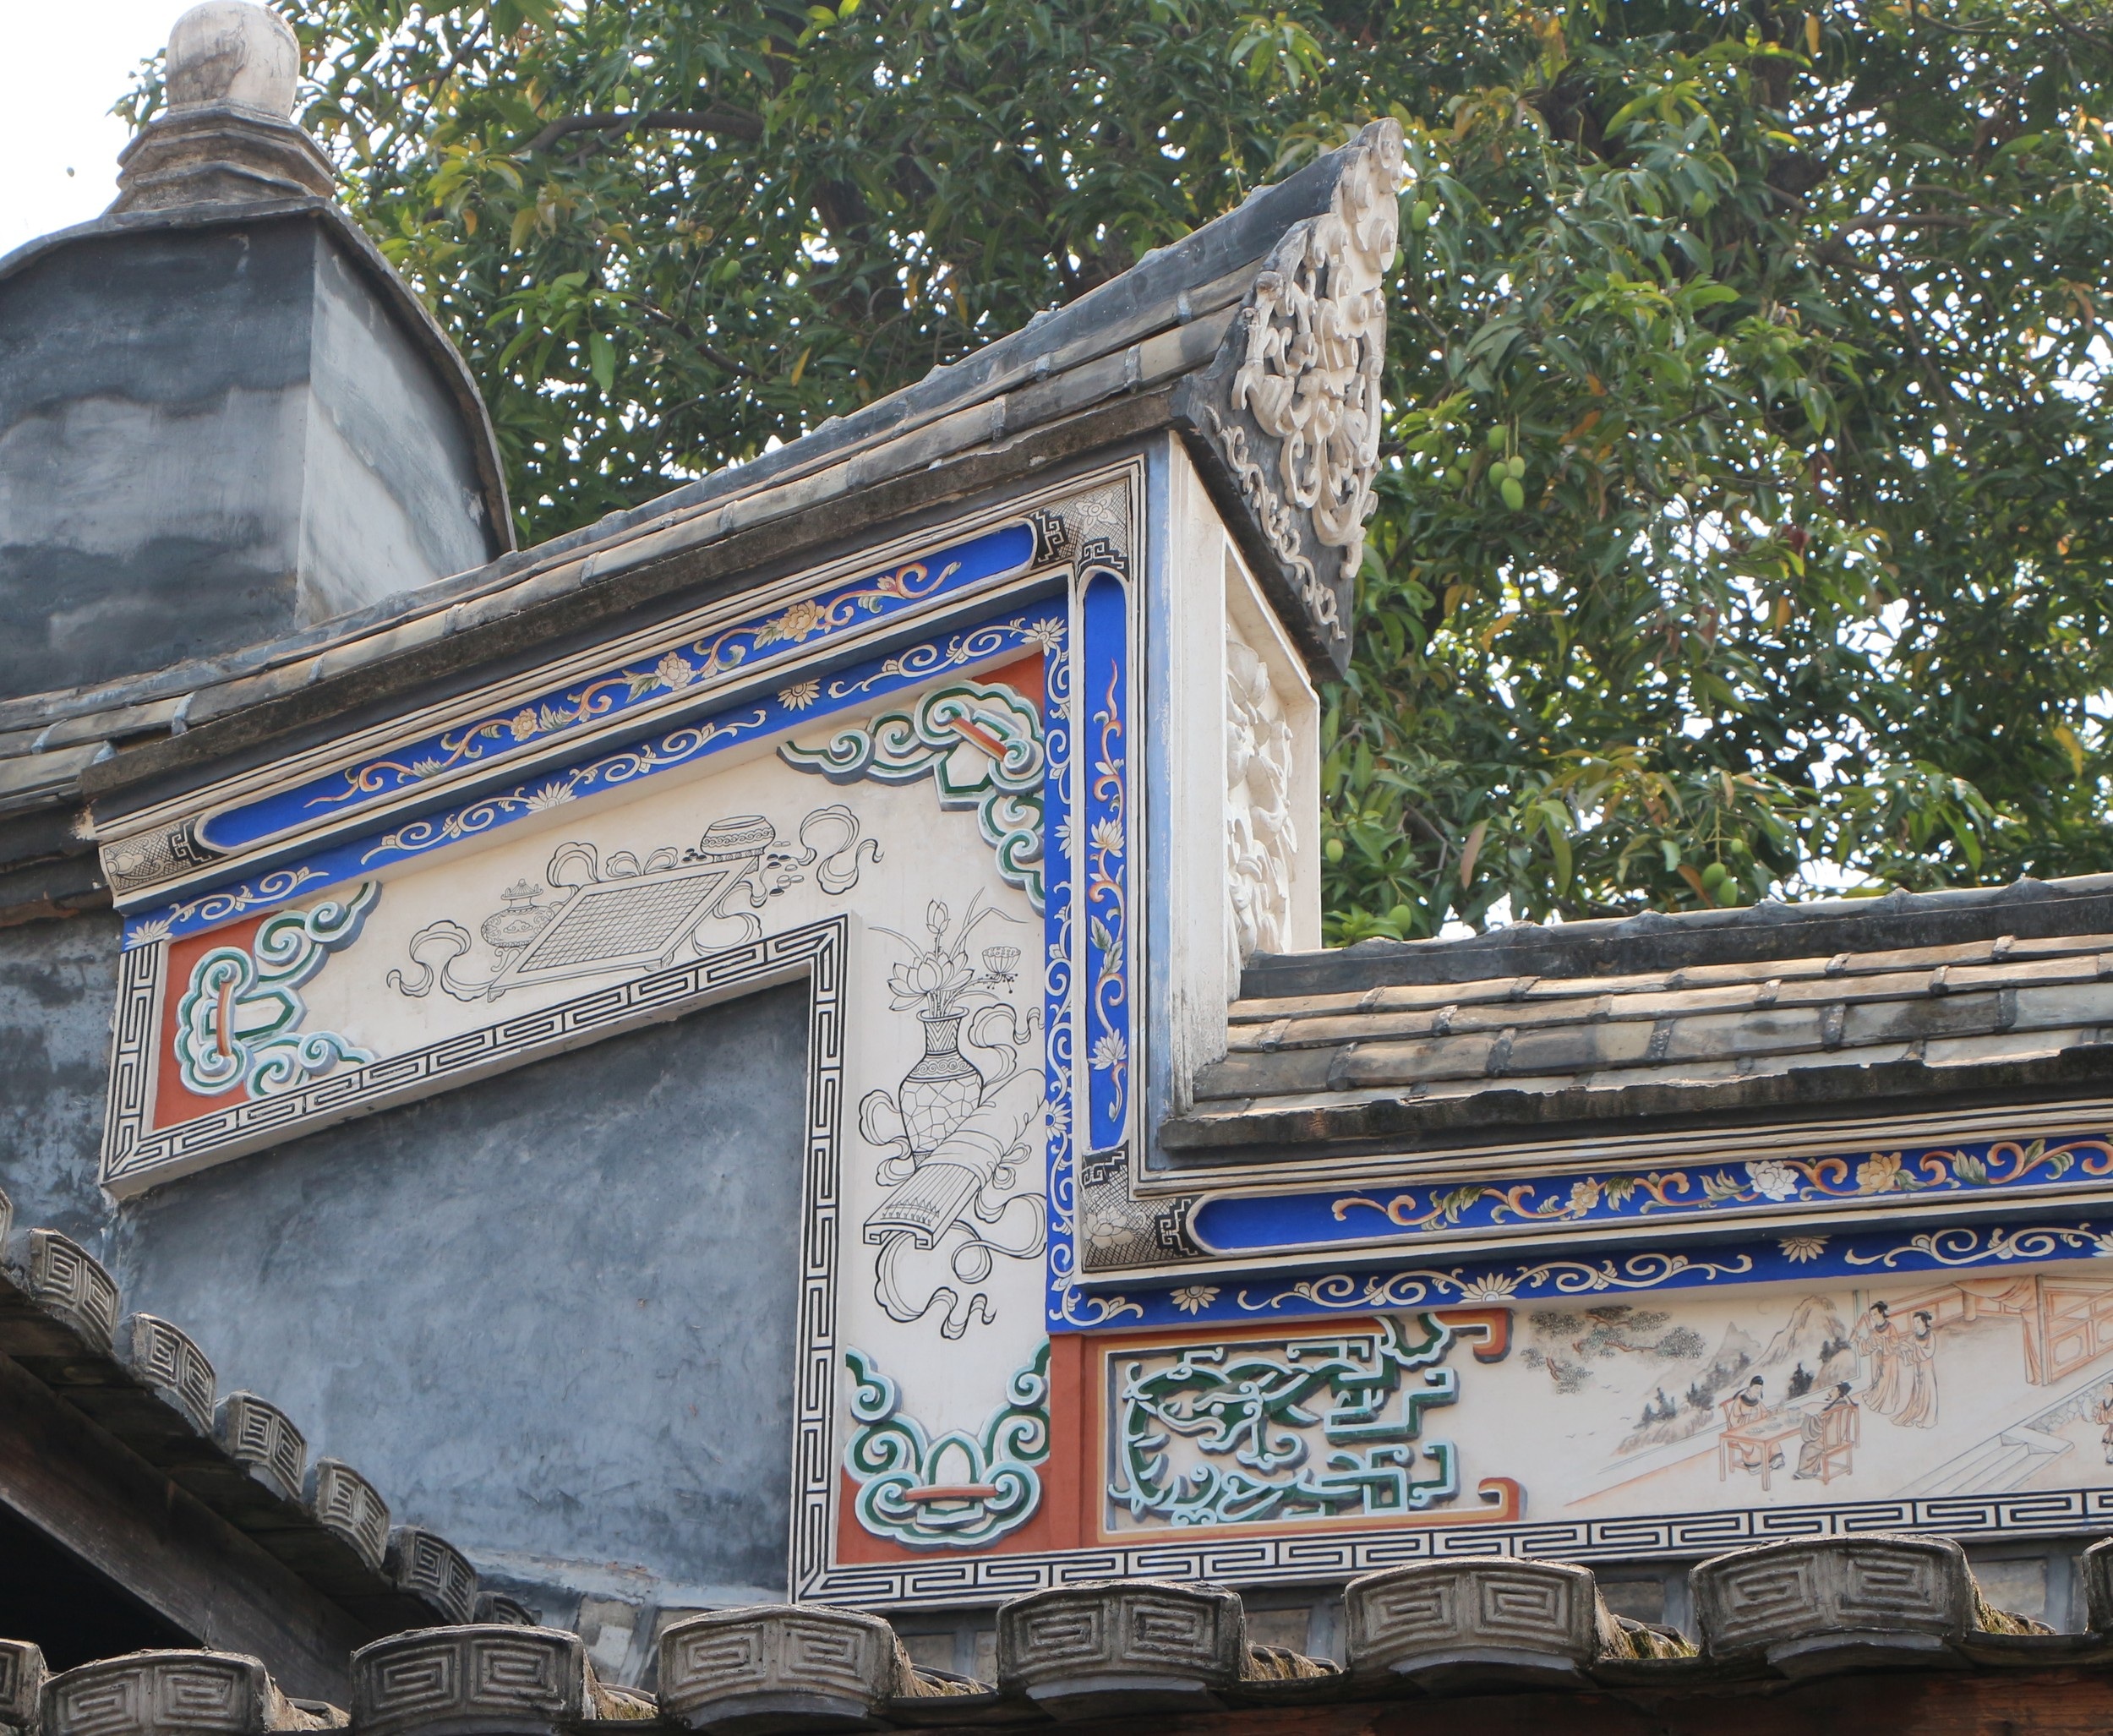
monument, vehicle, art, antiquity, ancient architecture, rolling stock, the ancient house